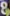
Number: 8